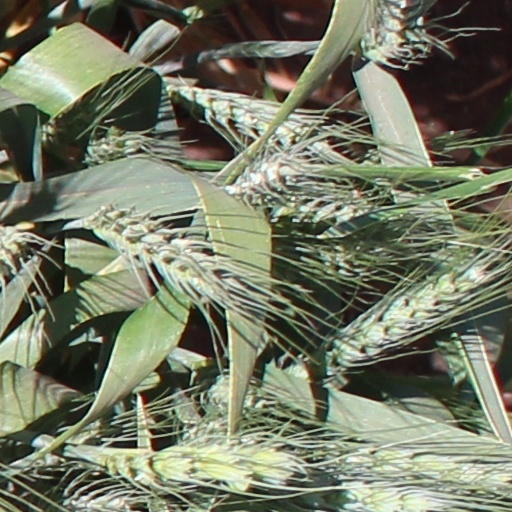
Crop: wheat